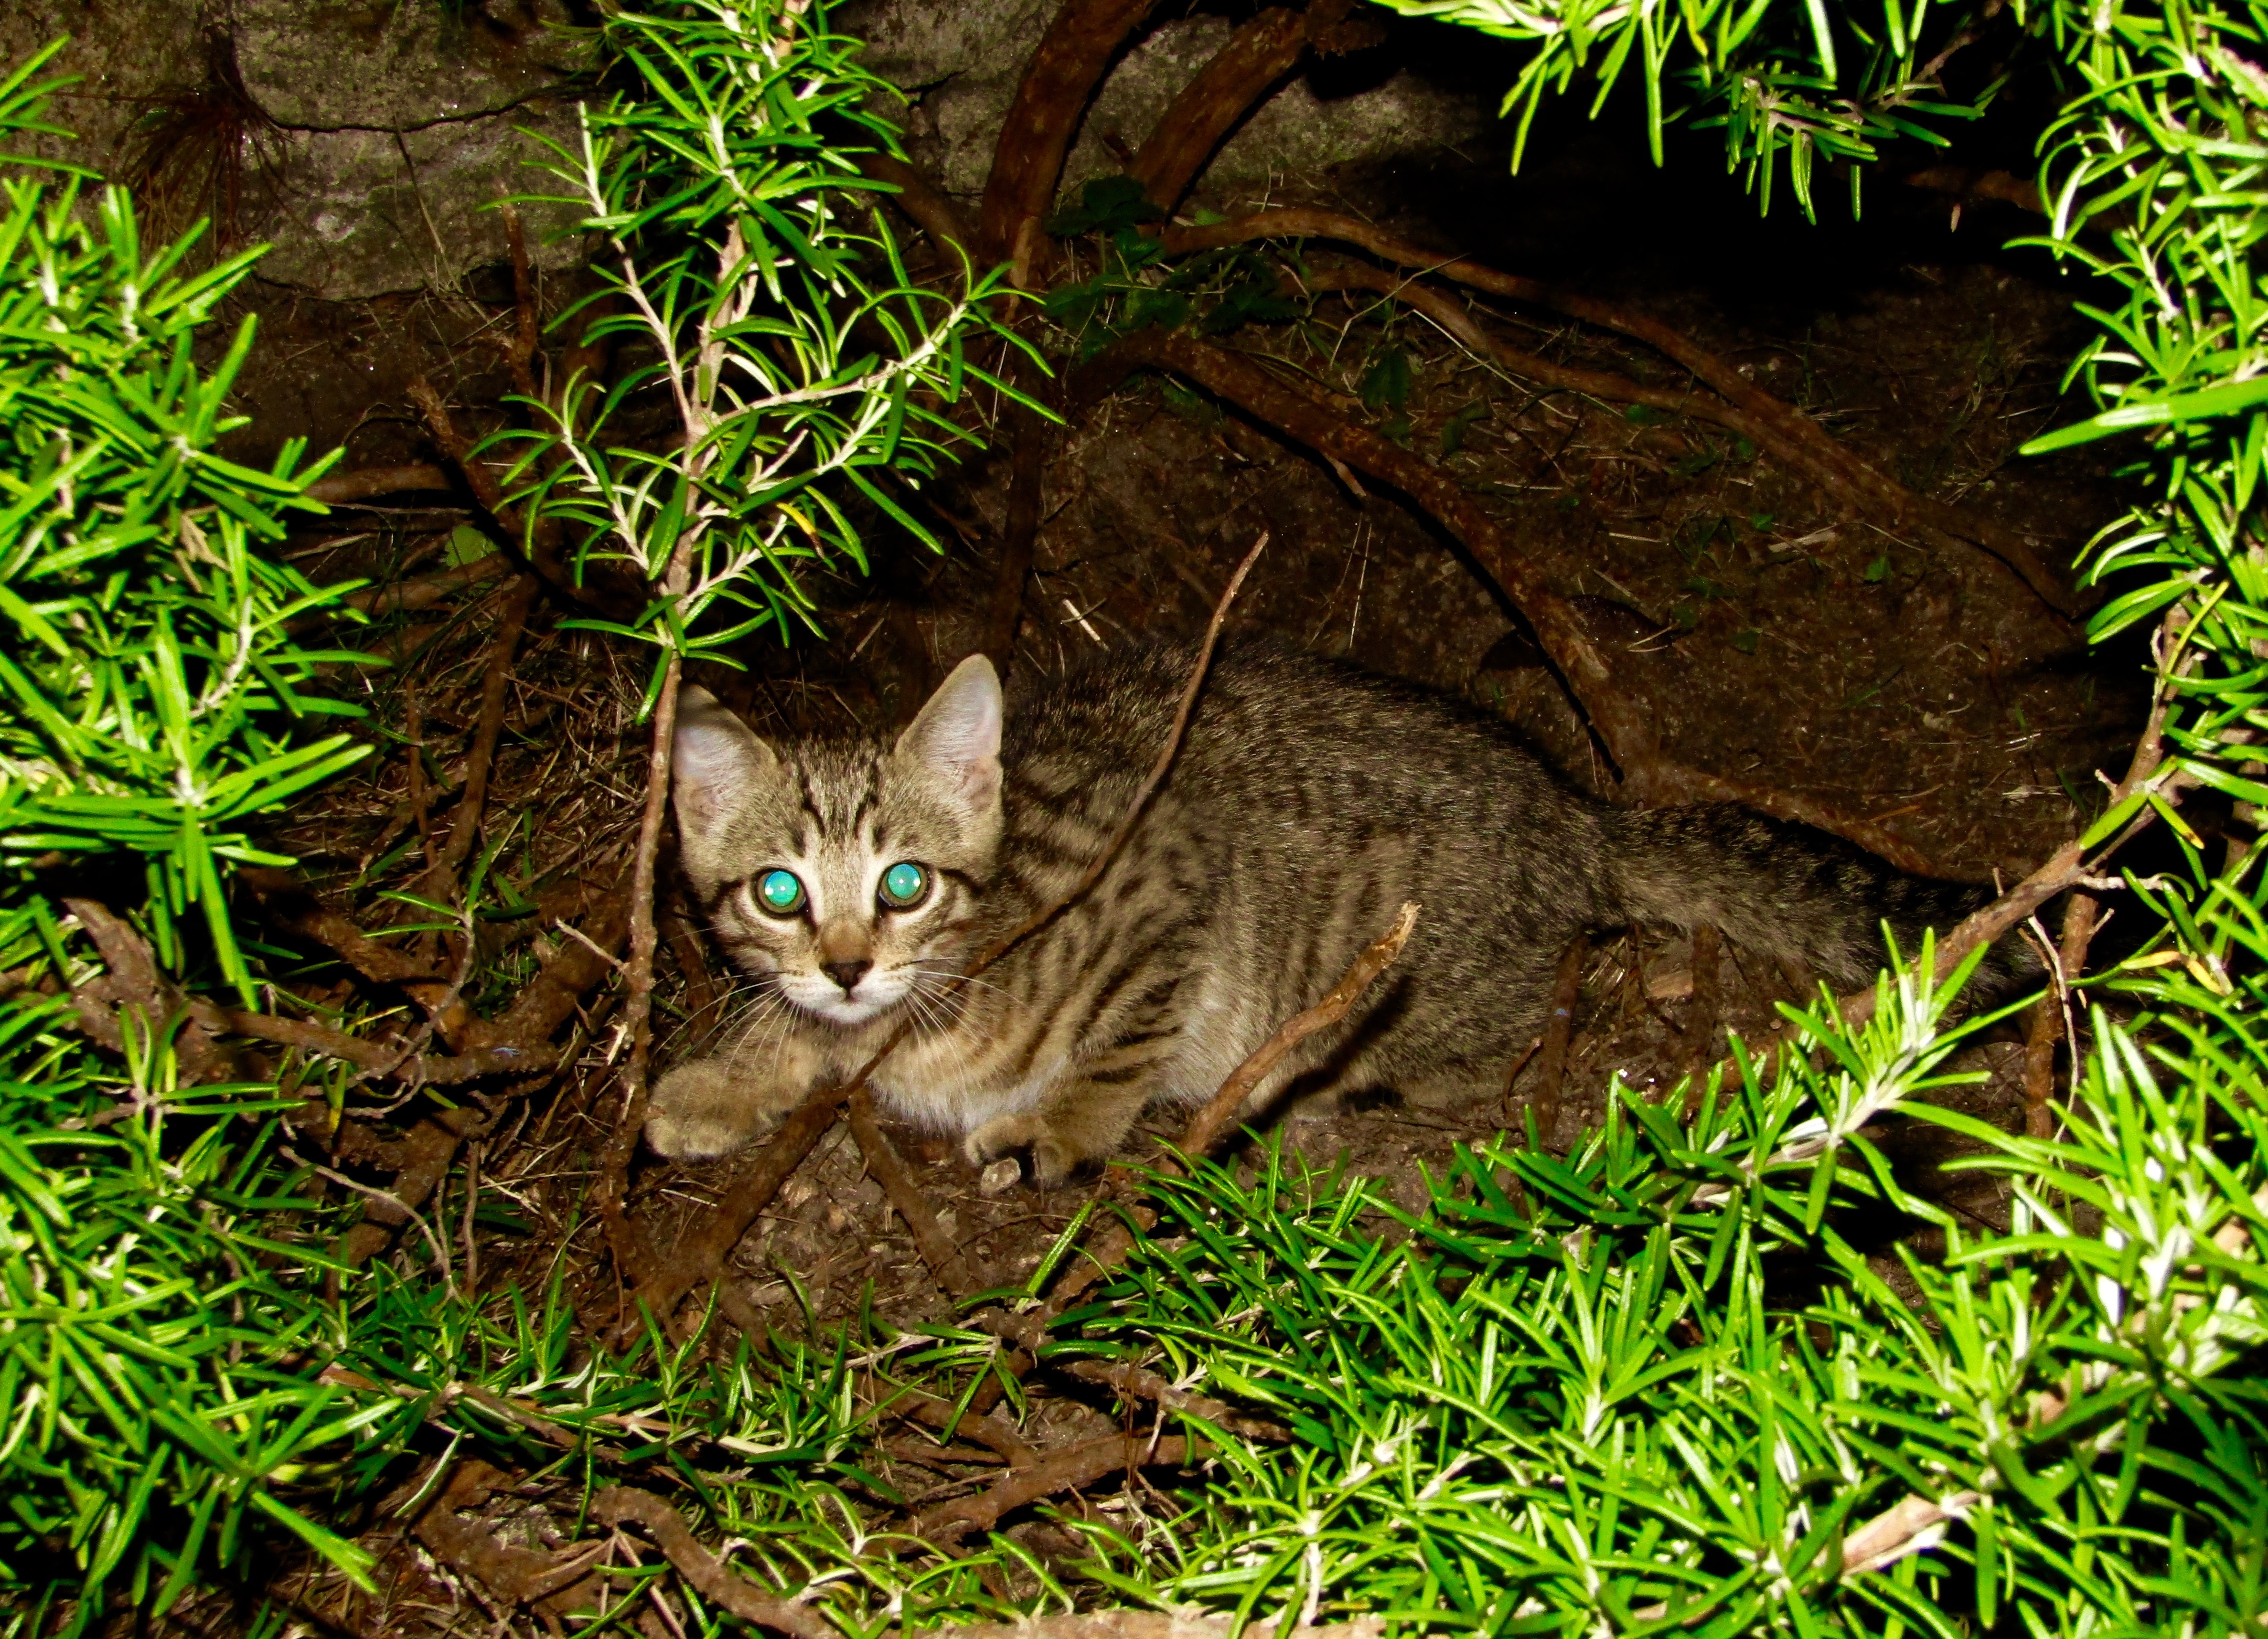
grass, branch, night, flower, wildlife, jungle, kitten, cat, mammal, fauna, vertebrate, curious, wild cat, small to medium sized cats, cat like mammal